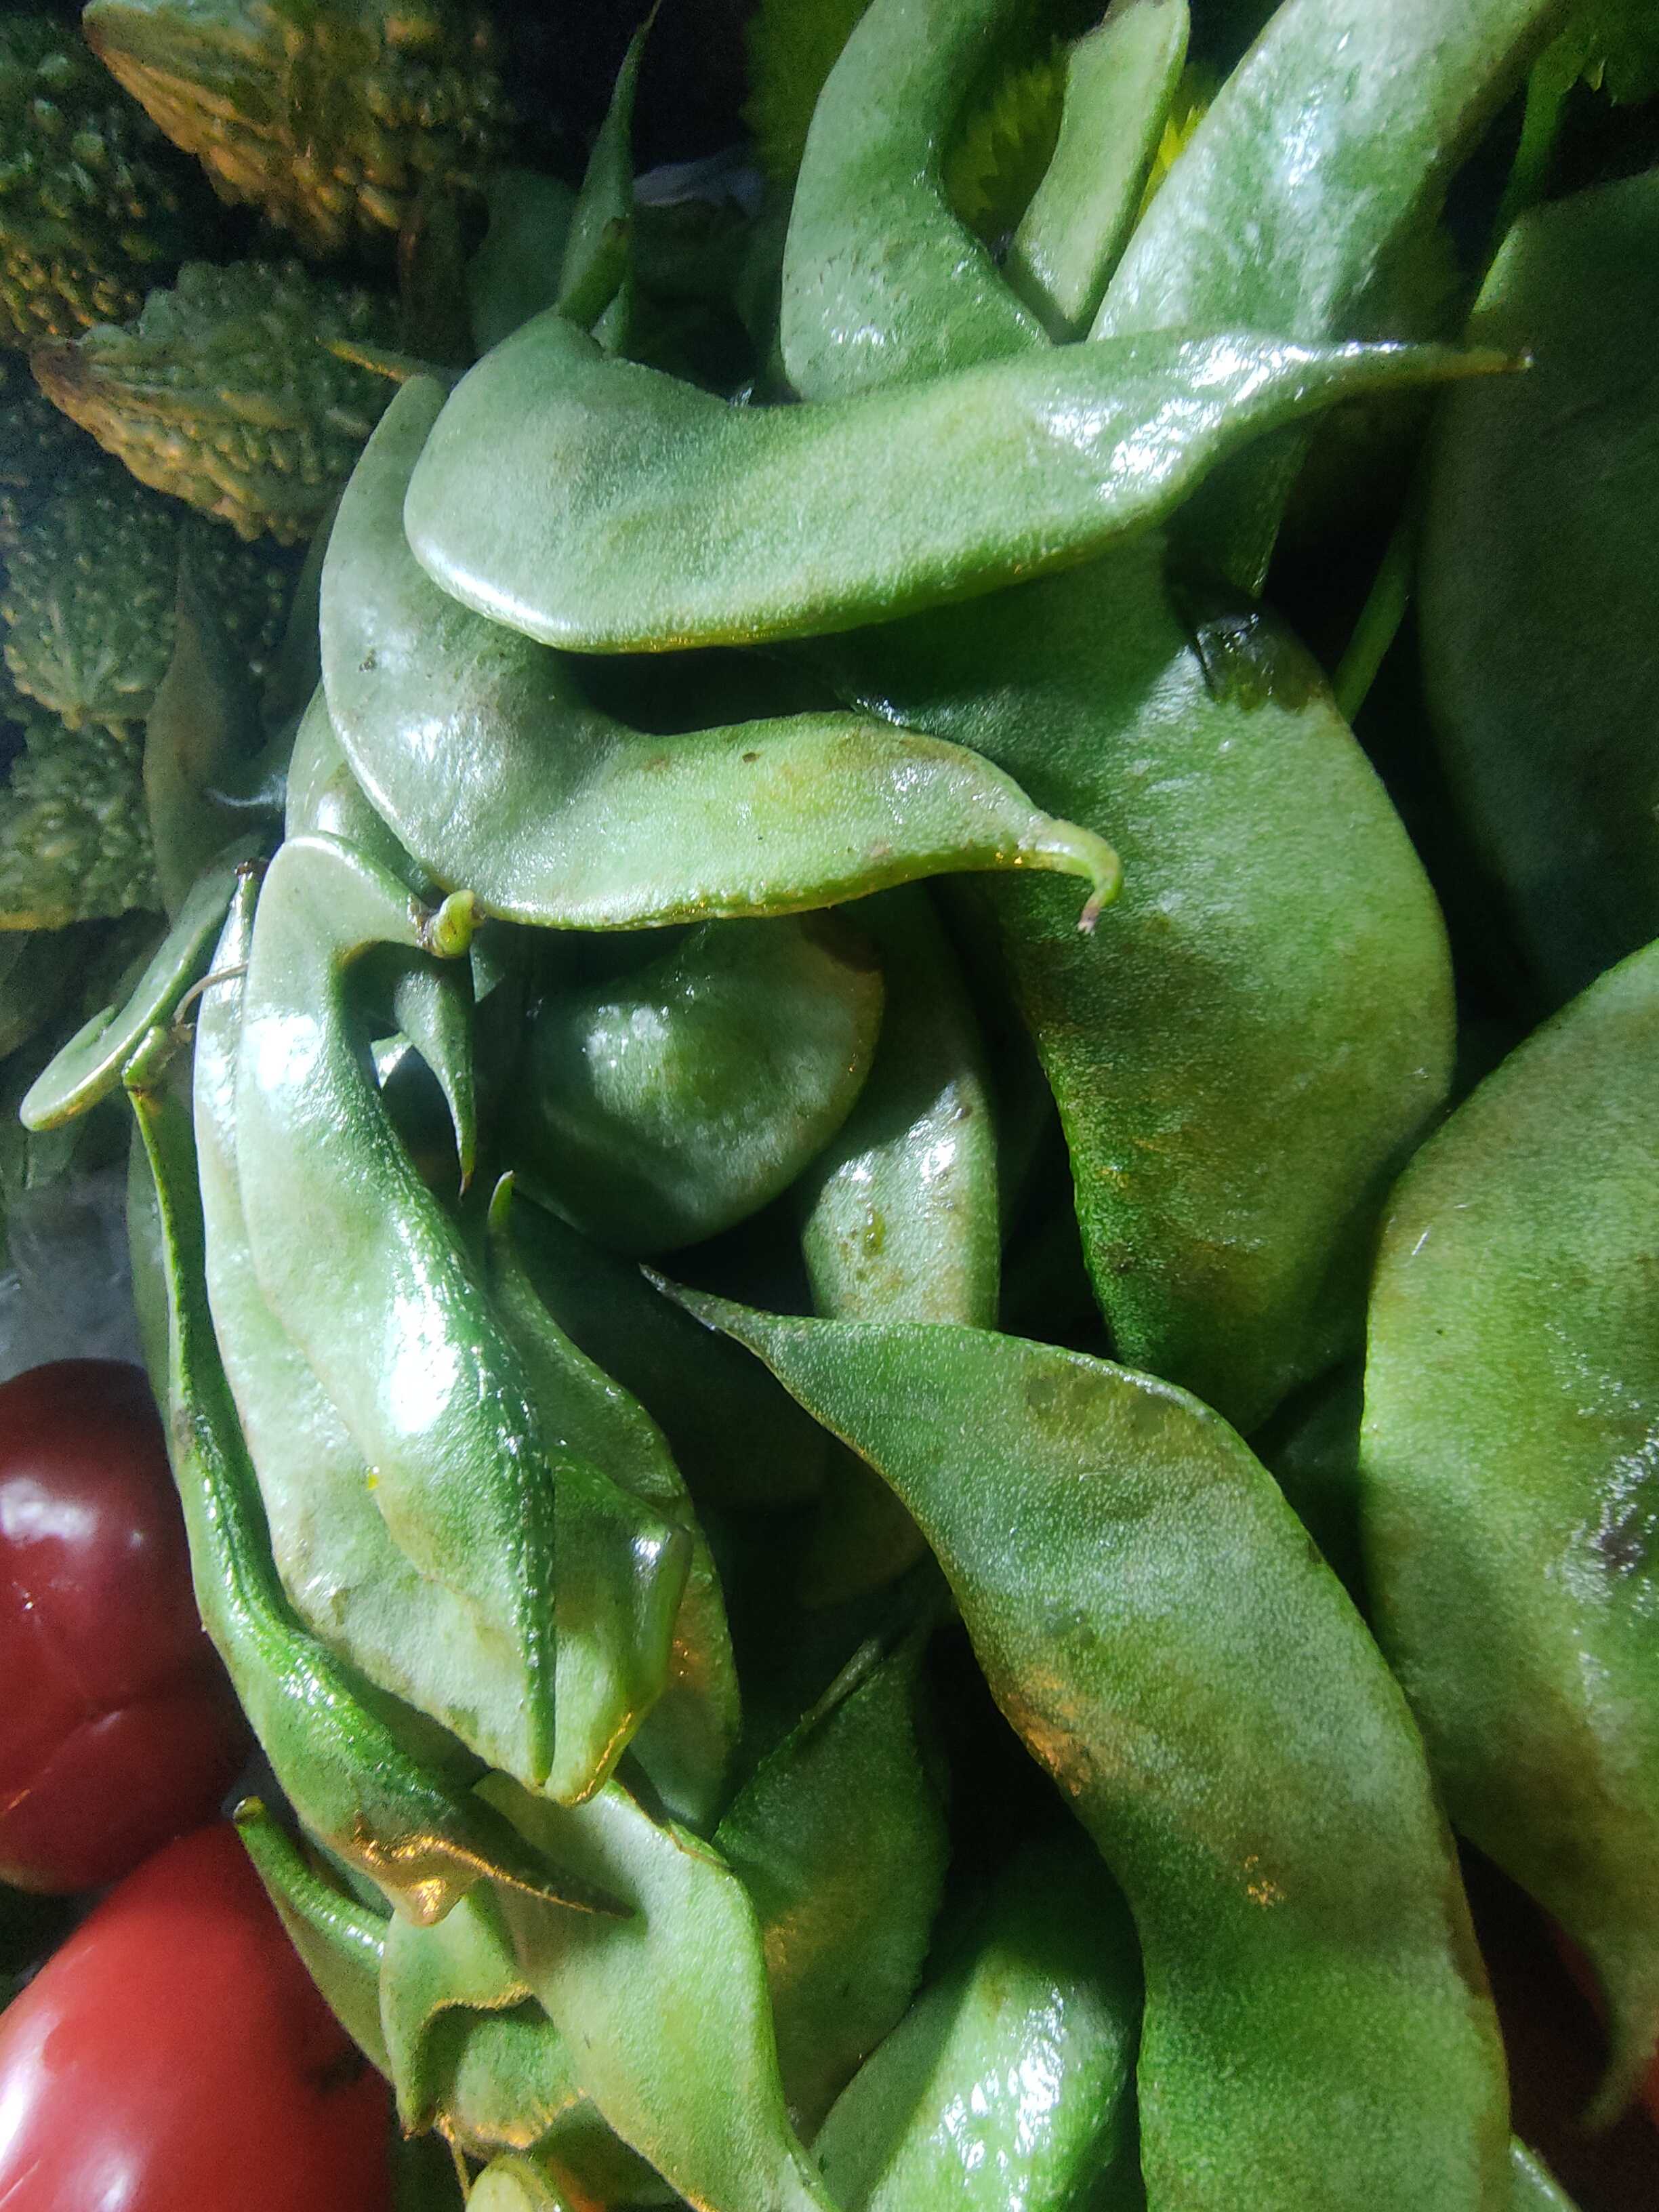
Label: Lablab purpureus